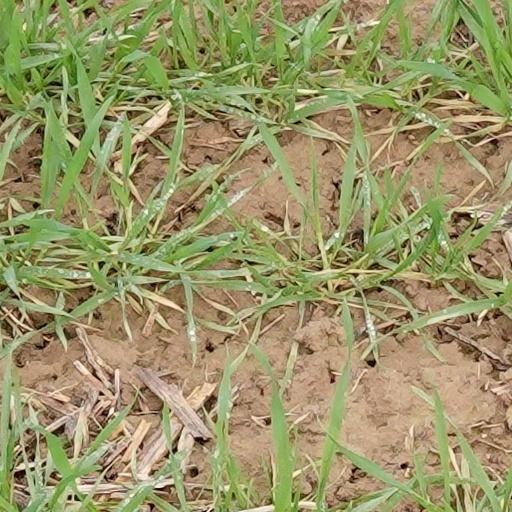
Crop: wheat